Stradivarius (film)

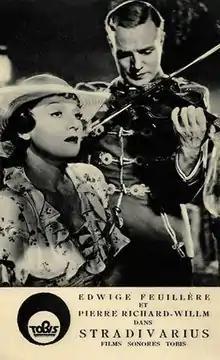

Stradivarius is a 1935 drama film directed by Albert Valentin and Géza von Bolváry and starring Pierre Richard-Willm, Edwige Feuillère, and Robert Arnoux. It was made by Tobis Film as the French-language version of the film "Stradivari".